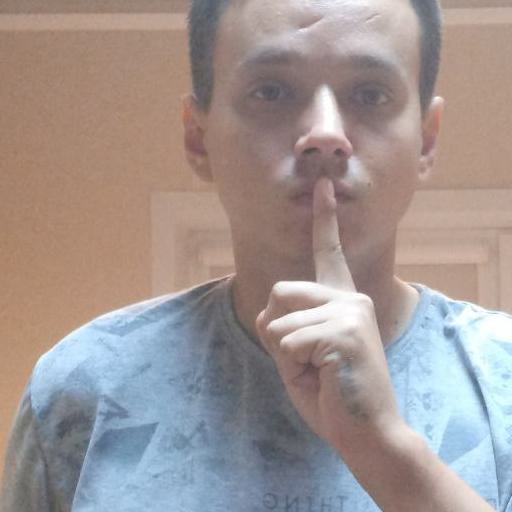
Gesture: mute